Erhalt uns, Herr, bei deinem Wort

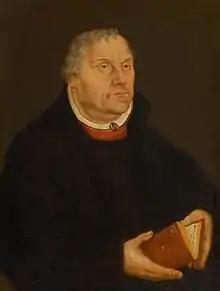
Luther, posthumous painting by Lucas Cranach d. J., 1577

Luther wrote the hymn probably in 1541 when a prayer service was held in Wittenberg against the perceived danger of the Turks when Ferdinand of Austria lost most of Hungary to the Ottoman Empire at Siege of Buda. The second line of the first verse reads "und steur' des Papsts und Türken Mord" (And control the murder by the Pope and Turks). Luther may have contributed the hymn for a boys' choir. It was published as a broadsheet in 1542. In Klug's hymnal "Geistliche Lieder" it was titled a "A hymn for the children to sing against the two arch-enemies of Christ, and His Holy Church, the Pope and the Turks" ("Ein Kinderlied, zu singen wider die zween Ertzfeinde Christi und seiner heiligen Kirchen, den Bapst und Türcken"). Luther wrote three stanzas, each one related to a person of the Trinity: "Erhalt uns, Herr", "Beweis dein Macht, Herr Jesu Christ", and "Gott, Heilger Geist". More stanzas were added in later editions, most prominently by Justus Jonas, who wrote probably in 1545, referring to the Council of Trent, two more stanzas, "Ihr Anschläg, Herr, zu nichte mach" and "So werden wir erkennen doch". These five stanzas appeared in Breslau in 1546 as No. 723 in Burg's hymnal.